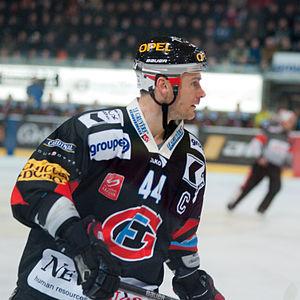
Shawn Heins, Fribourg-Gottéron vs Langnau Tigers, 15 janvier 2010.
Shawn Heins est un joueur professionnel de hockey sur glace canadien. Il évolue au poste de défenseur.
Domenic Pittis, aussi appelé Domenico Pittis, est un joueur professionnel de hockey sur glace canado-italien. Son jeune frère, Jonathan, est également un hockeyeur professionnel.